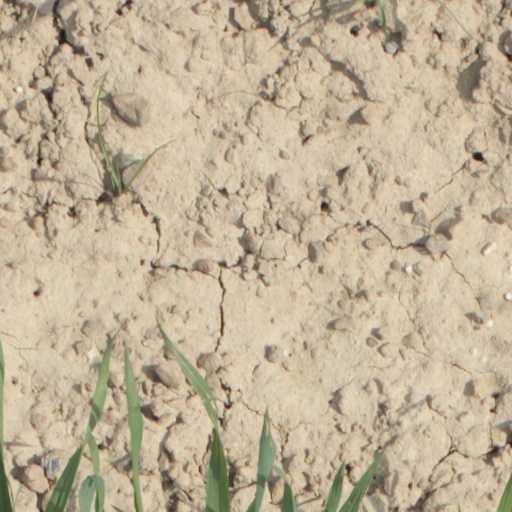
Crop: wheat